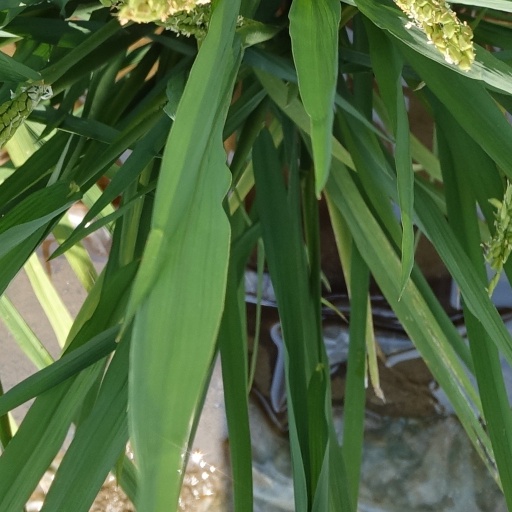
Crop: rice